Joseph Wyatt (theatre owner)

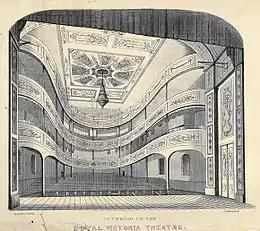
Interior of the Royal Victoria Theatre

In 1836 he planned another, larger, theatre in Sydney, the Royal Victoria Theatre. The foundation stone was laid on 7 September of that year, and the new theatre in Pitt Street, opened on 26 March 1838, with William Dind co-manager. In the same year Wyatt bought the Theatre Royal from the widow of its owner Barnett Levey, who died the previous year. That theatre burned down in 1840.